Macaulay family of Lewis

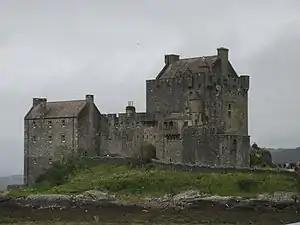
Eilean Donan, said to have been commanded by Duncan Macaulay against the Earl of Ross.

There are MacAulays on the Uists that may descend from the Macaulays of Lewis. There are, however, others that claim no kinship with their namesakes on Lewis. According to tradition, these MacAulays originally came to the Uist from "Na h-Eileanan Tarsainn" (Matheson translated this as "the Athwart Islands"), which may refer to the isles of Rum, Eigg and Canna (also known as the Small Isles). It has been claimed that these MacAulays may have ultimately originated in the Lennox area, around Loch Lomond; and that their name is derived from the Gaelic "Amhalgaigh", rather than a Gaelicised Norse name. If there is truth to the claim, this could make them related to the MacAulays of Ardincaple. Matheson, however, proposed that the Uist MacAulays originated on the Inner Hebridean island of Coll. Within the centre of the island are the remains of a stone fort—Dùn Anlaimh—and loch—Loch Anlaimh—named after Amhlaidh Mór. According to Coll tradition, Amhlaidh Mór was a Norse chieftain who was ultimately defeated by an ancestor of the Macleans of Coll. Matheson considered that it was possible that Amhlaidh Mór was the progenitor of the Uist MacAulays.